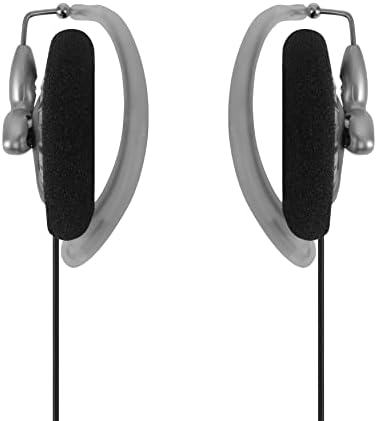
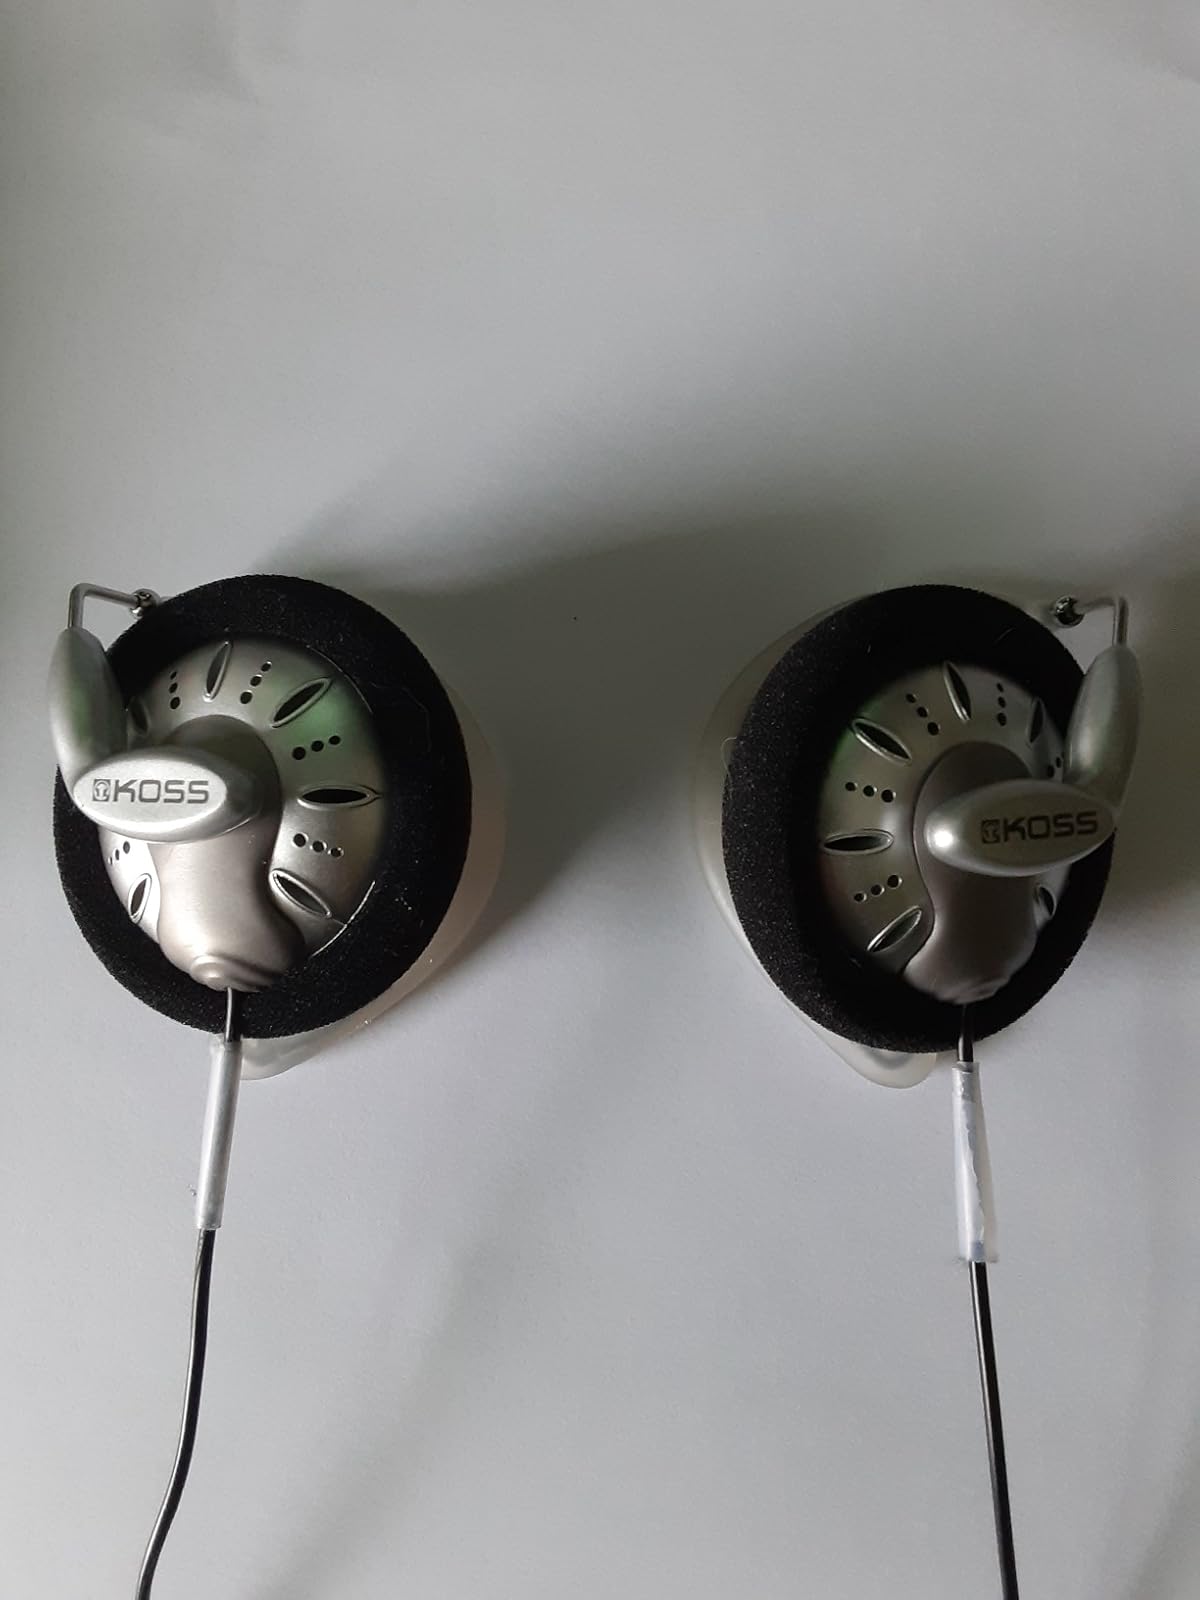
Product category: headphones
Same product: yes